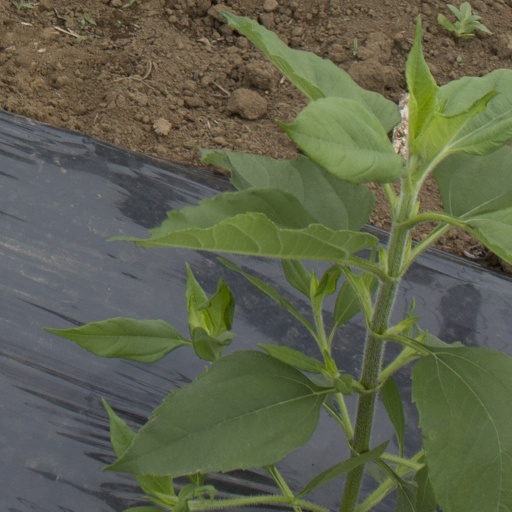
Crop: Jerusalem artichoke